Lydia Hamilton Smith

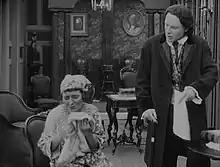
In the 1915 film "The Birth of a Nation", Representative Austin Stoneman (played by Ralph Lewis) and his housekeeper Lydia Brown (played by Mary Alden) are considered as standing for Thaddeus Stevens and Lydia Hamilton Smith.

Stevens and Smith were active in the Underground Railroad, which led to the burning of his ironworks, Caledonia Furnace, during the Civil War. Recent excavation of their house in Lancaster unearthed a cistern with a passageway to a nearby tavern, as well as a spittoon inside, which some historians think was used to shelter escaping slaves. Smith bought her house in Lancaster next to Stevens' house in 1860. During and after the Battle of Gettysburg in 1863, Smith hired a horse and wagon, and collected food and supplies for the wounded of both sides from neighbors in Adams, York and Lancaster counties and delivered them to the makeshift hospitals. After Stevens' death in 1868, in addition to buying his house in Lancaster, Smith operated a prosperous boarding house across from the Willard Hotel in Washington, D.C., and invested in real estate and other business ventures.